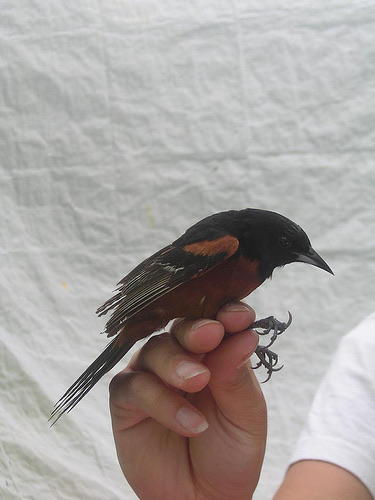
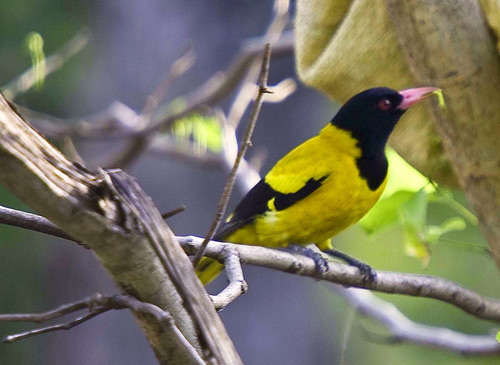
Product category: misc
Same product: yes